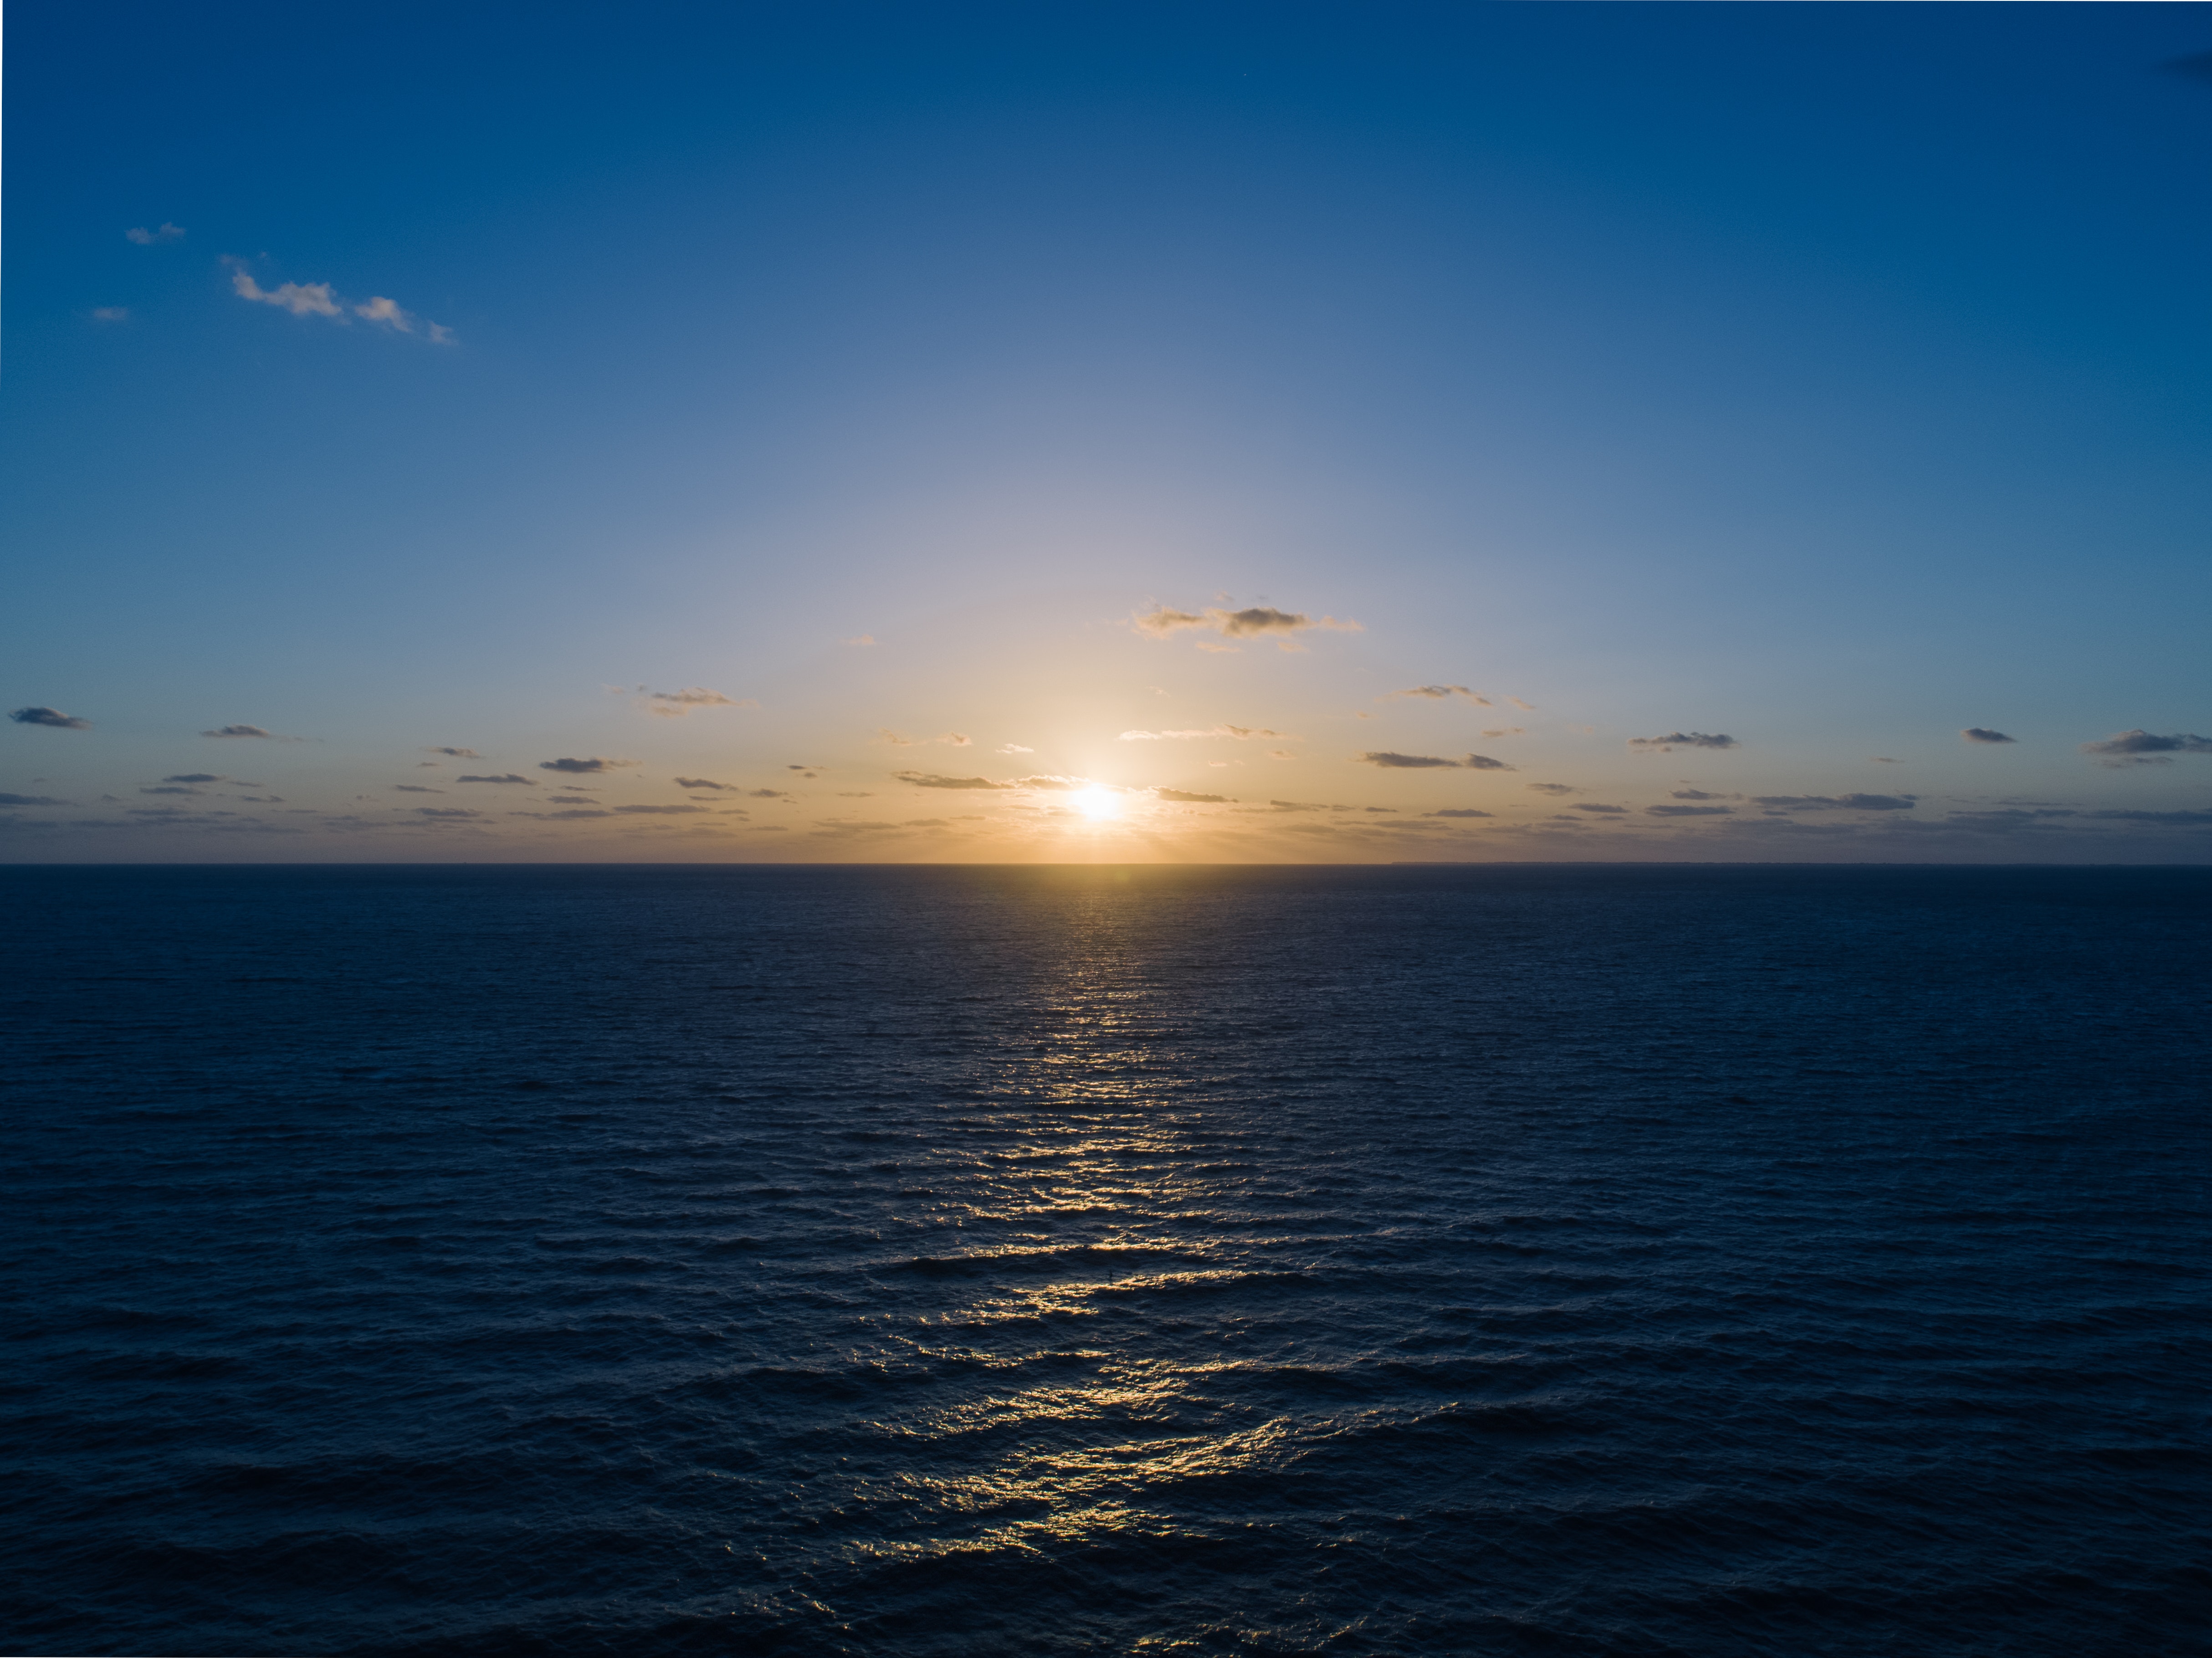
sky, horizon, body of water, sea, ocean, water, blue, calm, water resources, daytime, cloud, sound, sunset, morning, sunrise, evening, wave, atmosphere, sunlight, sun, dusk, afterglow, wind wave, reflection, vacation, dawn, coast, lake, cumulus, channel